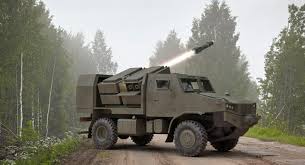
Label: BRDM